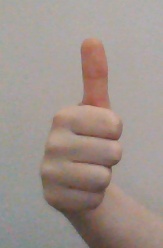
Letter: aleff